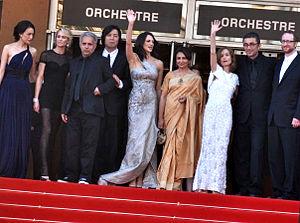
Le jury des long-métrages au festival de Cannes 2009. De gauche à droite
Nuri Bilge Ceylan, né le 26 janvier 1959 à Istanbul, est un cinéaste et photographe turc.
Le Festival de Cannes 2009, 62ᵉ édition, a lieu du 13 au 24 mai 2009. La présidente du jury est l'actrice française Isabelle Huppert.